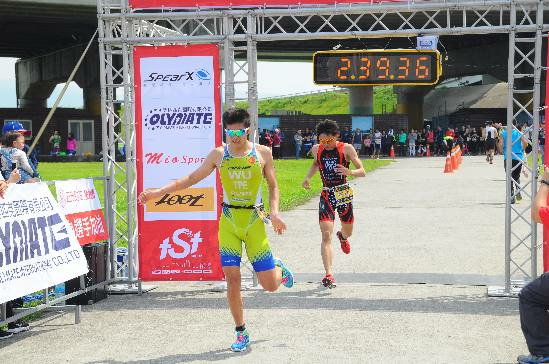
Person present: Yes